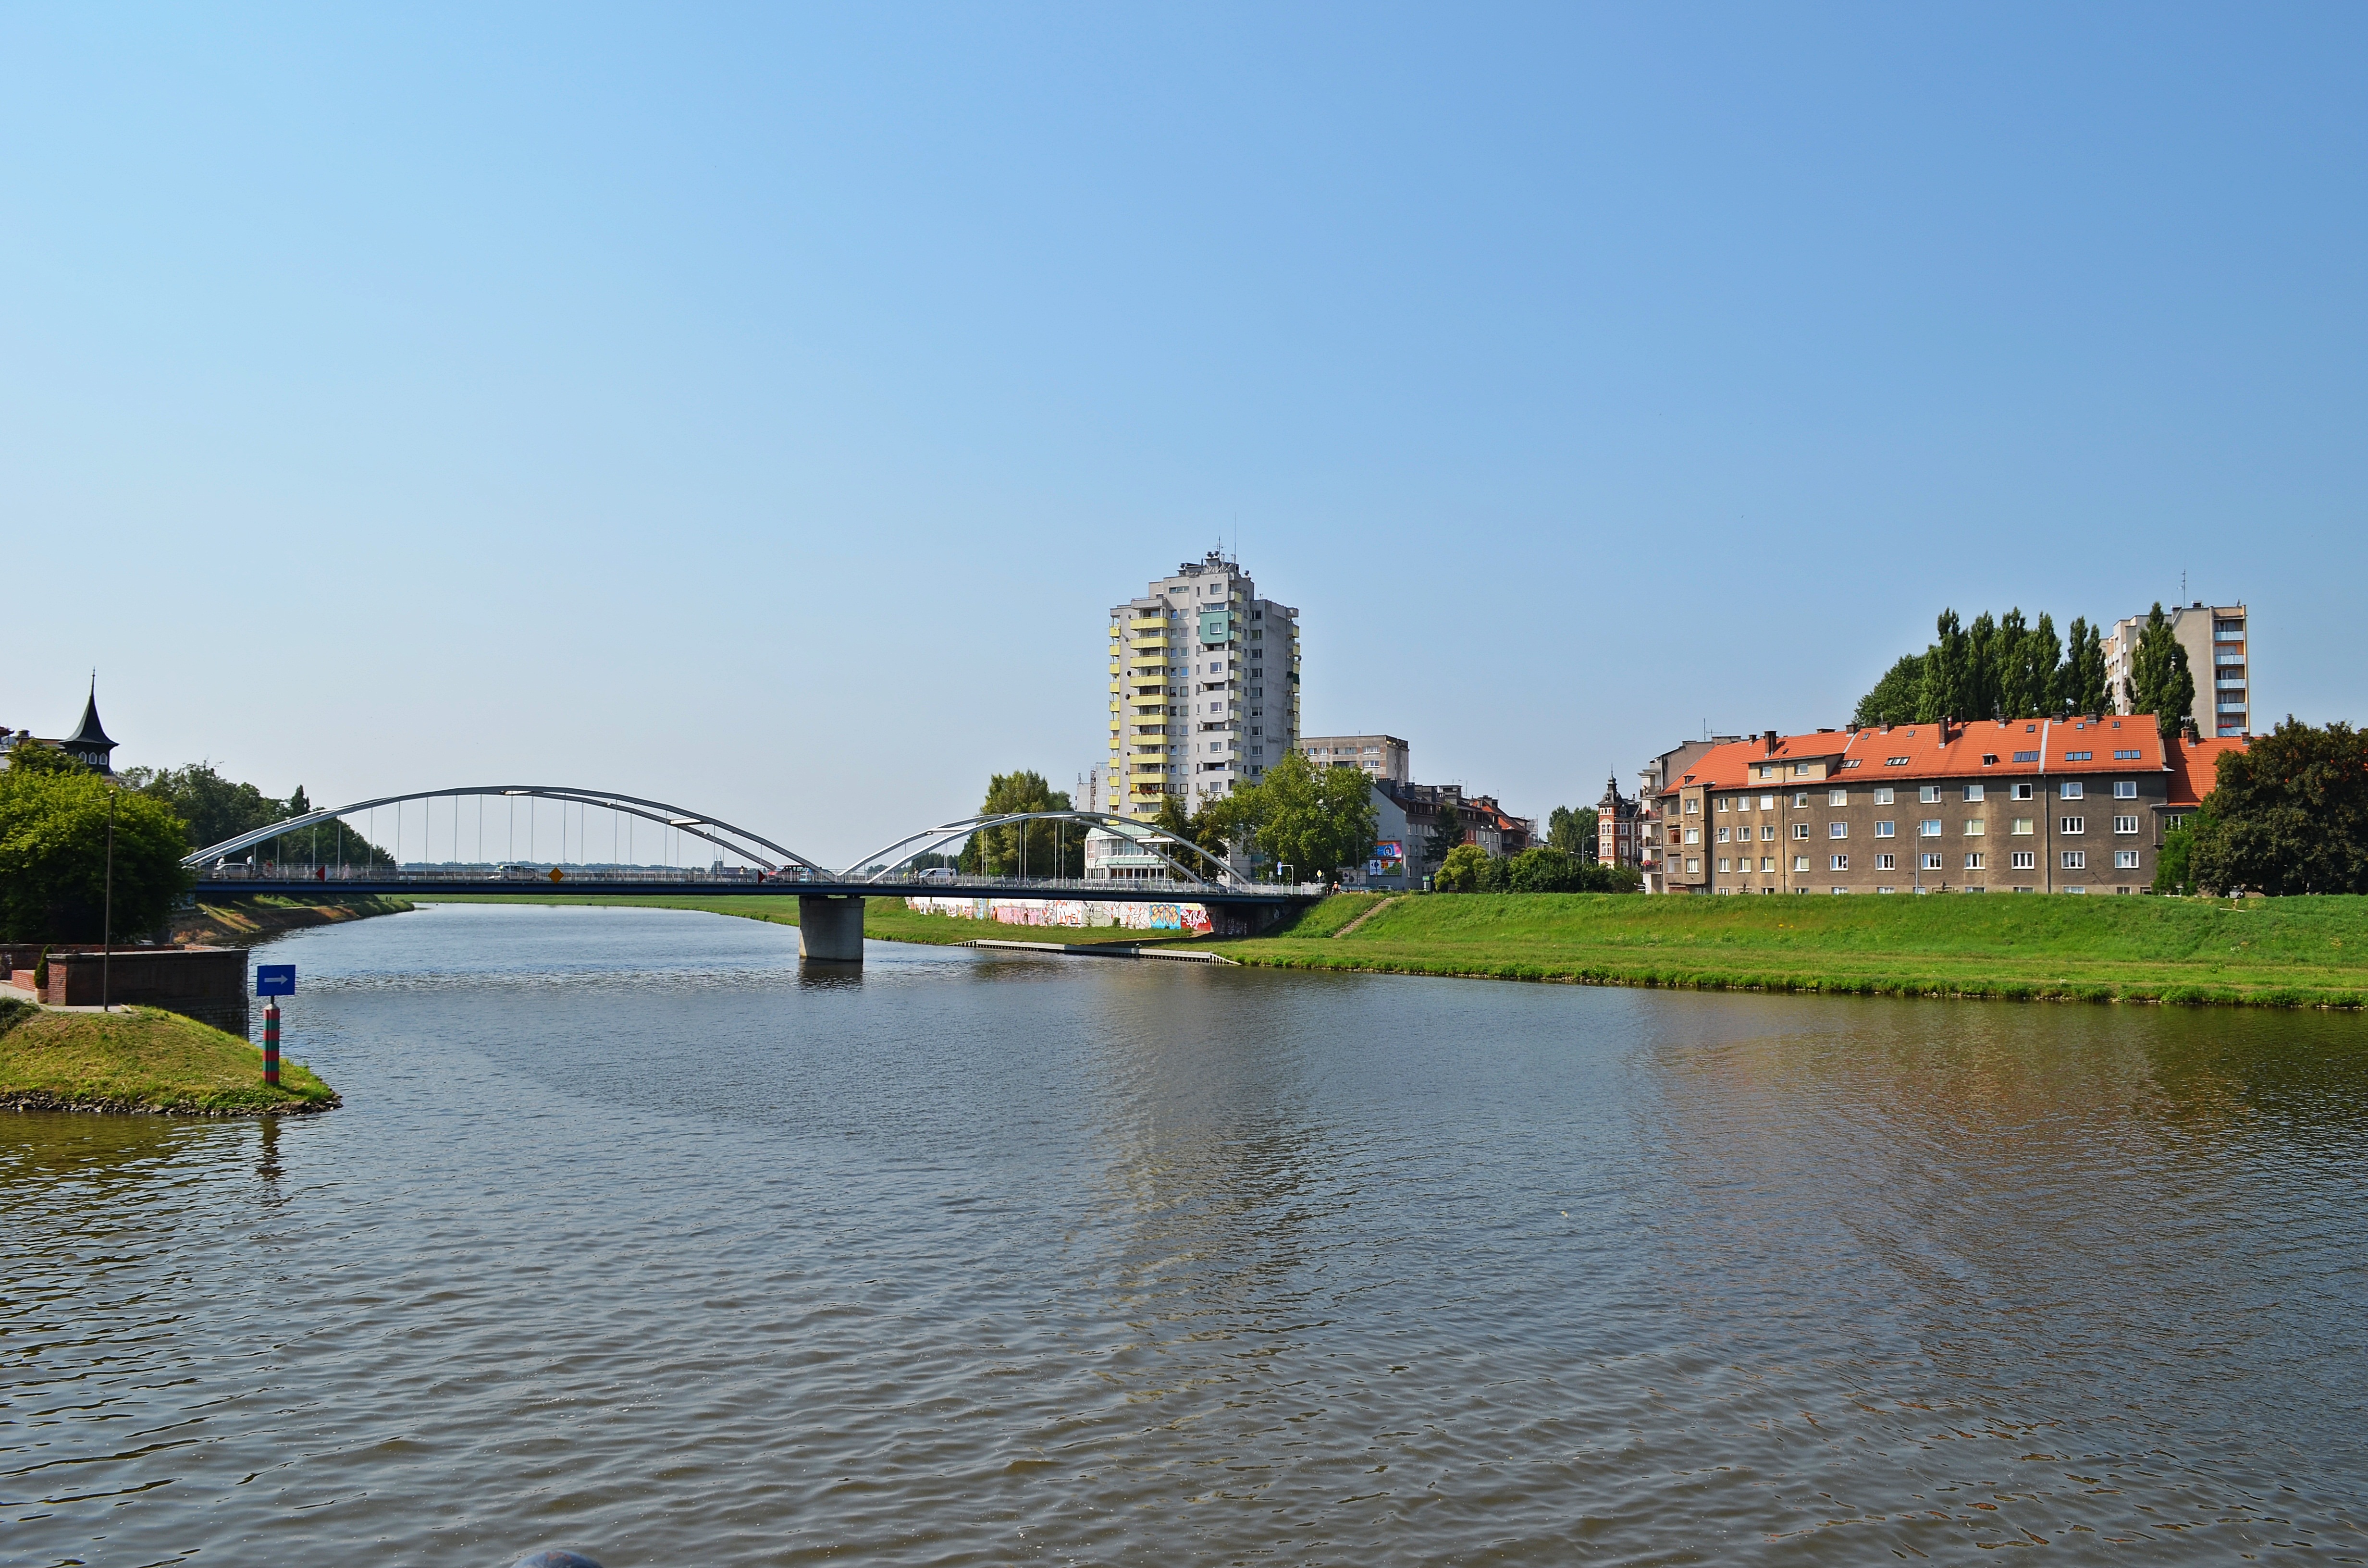
water, architecture, bridge, view, building, city, river, panorama, reflection, reservoir, tourism, waterway, old house, buildings, townhouses, houses, poland, monuments, old buildings, big city, the city centre, measles, opole, nice town